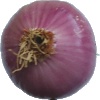
Label: Onion Red Peeled 1